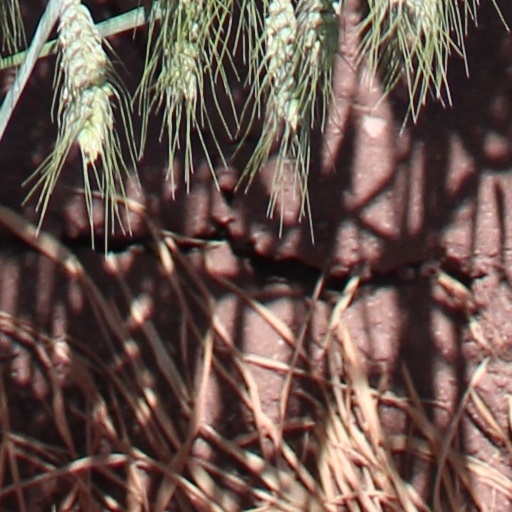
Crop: wheat